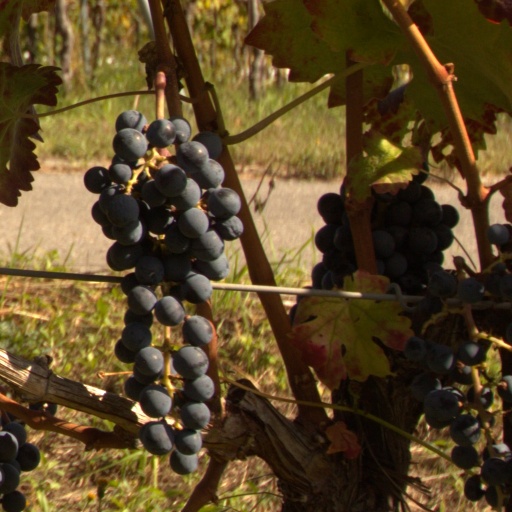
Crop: grape